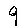
Label: 9